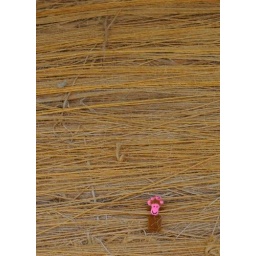
i put monkey in the world's largest ball of sisal twine- cawker city, kansas